Al Unser Jr.

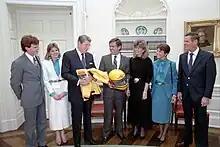
Unser Jr. (far left) with wife Shelley visiting United States president Ronald Reagan in 1986 along with father Al Unser, step-mother Karen Unser, uncle Bobby Unser, and aunt Marsha Unser

Unser married Shelley; the couple later divorced. He has four children, Al Richard Unser, Cody Unser, Shannon Unser, and Joe Unser. Cody lost the use of her legs on February 5, 1999, when she was 12 years old. She, along with her mother Shelley, founded the Cody Unser First Step Foundation at age 13 and she wrote about the cause on "U.S. News & World Report". Shelley Unser died on August 15, 2018. On September 30, 2021, Unser Jr. married Norma Lawrence.